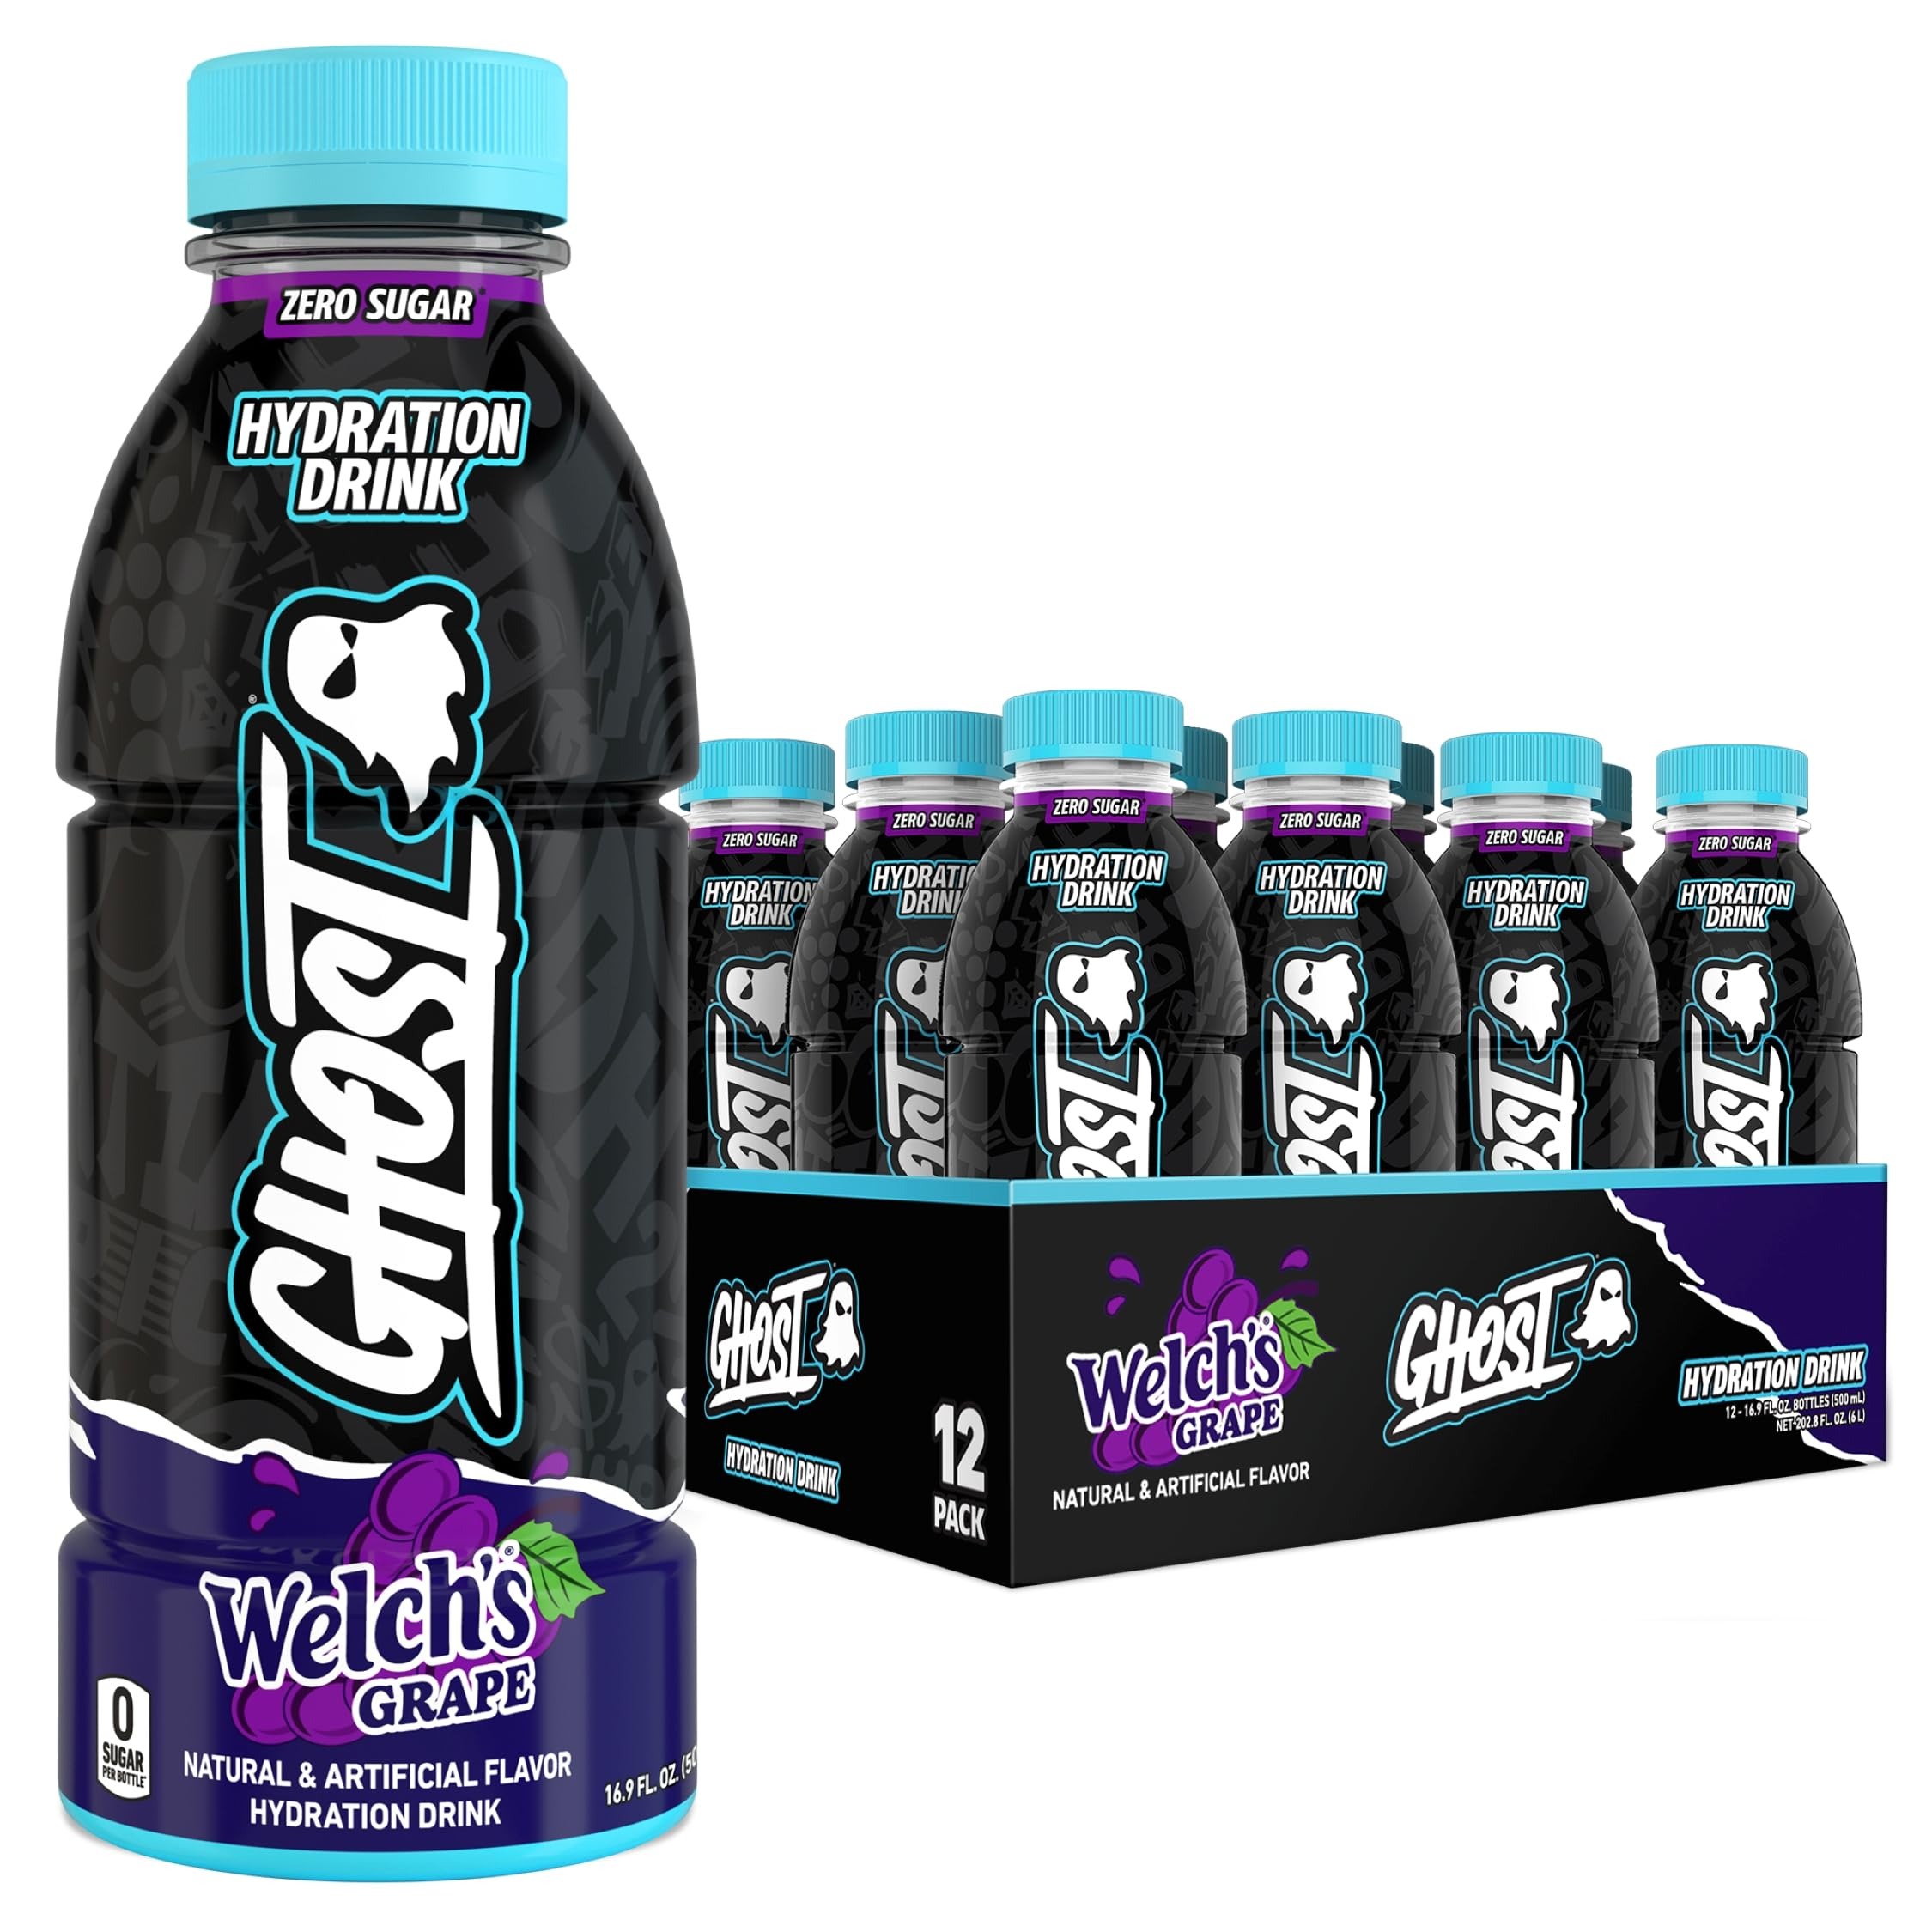
Item Name: GHOST Hydration Drink, Lemon Lime - RTD Sports Drinks with Electrolytes for Hydration - Beverage for Athletes - Zero Caffeine & Zero Sugars - 16.9 Fl Oz, 12 Pack
Bullet Point 1: Hydration is Here: GHOST Hydration is the fully transparent, fully loaded, full-flavor hydration drink we’ve all been waiting for. Lemon Lime flavor with Natural Colors. Authentic Flavors. Electrolytes. Zero Sugars.* 12-pack. *GHOST Hydration is low in calories.
Bullet Point 2: Replenishes Electrolytes: Each bottle helps to replace 5 electrolytes lost in sweat with 700MG Potassium, 126MG Magnesium, 70MG Chloride, 60MG Calcium, and 40MG Sodium.
Bullet Point 3: Epic Formula: GHOST Hydration is rich in vitamin C and provides your daily recommended dose of Vitamins B6 and B12. Each bottle supplies 500MG Aquamin for added hydration and 50MG Senactiv to support endurance, energy, and recovery.*
Bullet Point 4: Total Transparency: All GHOST products feature a transparent label that fully discloses the dose of each active ingredient. Zero proprietary blends means you know what you’re getting in each and every sip. GHOST Hydration drinks are vegan friendly, gluten free, and contain zero sugars and zero caffeine.* *GHOST Hydration is low in calories.
Bullet Point 5: Hydration G.O.A.T.S: GHOST is no stranger to good hydration. In 2016, we launched GHOST Amino, followed by BCAA and powder Hydration tubs and sticks. Now, the Hydration craze continues with ready-to-drink bottles in 5 epic flavors. Grab a bottle when you hit the gym, the field, the airport, or even the office after a long night out (we won’t judge).
Value: 202.8
Unit: Fl Oz

Price: 19.99